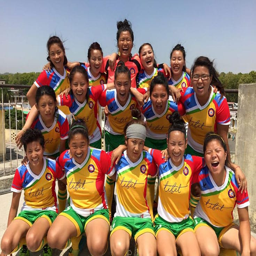
photo via team on facebook .